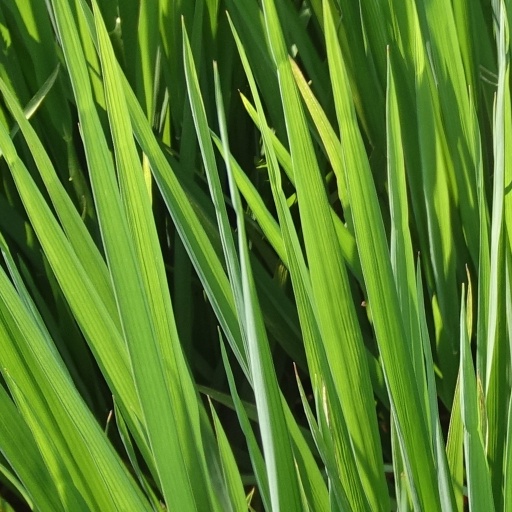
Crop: rice